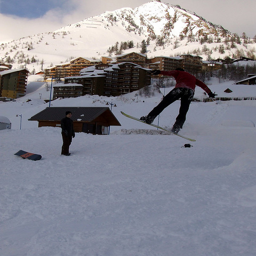
A man flying through the air while riding a snowboard.
A man is doing a trick on his snowboard.
A snowboarder jumping a snowy mountain at a resort.
One male snowboarder jumps while another one watches.
Snowboarder on a mountain trail jumping his board.